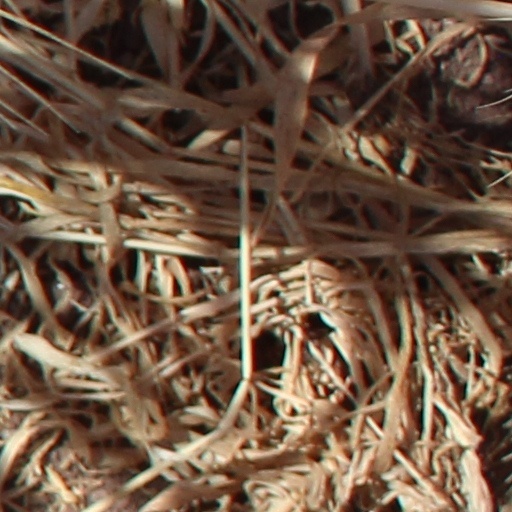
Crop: wheat